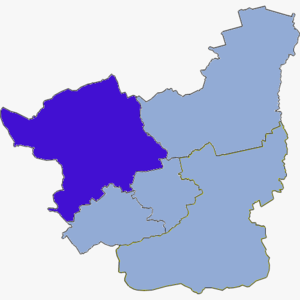
Strzelce Krajeńskie est une gmina urbaine-rurale ou mixte de la powiat de Strzelce-Drezdenko, dans la Voïvodie de Lubusz, dans l'ouest de la Pologne.